Captain-class frigate

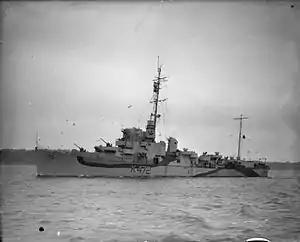
, converted to act as a headquarters ship for the Normandy landings; note the additional smaller mainmast to support the extra aerials.

More 40 mm Bofors and Oerlikon 20 mm guns were mounted in place of the removed torpedo tubes, and the MK IV elevating column Oerlikon mountings were replaced with the simpler MK VIA mountings; those ships that were to serve as Coastal Forces control frigates hunting E-boats had extra guns fitted. On some ships, either gun shields were fitted to the main armament, or a spray and blast shield was fitted to the B gun. Two-inch rocket flare projectors were fitted to the B gun: six if the spray and blast shield was fitted, three if not. A 40 mm QF 2-pounder Mk VIII "pom-pom" was fitted as bowchaser to ships that were to serve as Coastal Forces control frigates.